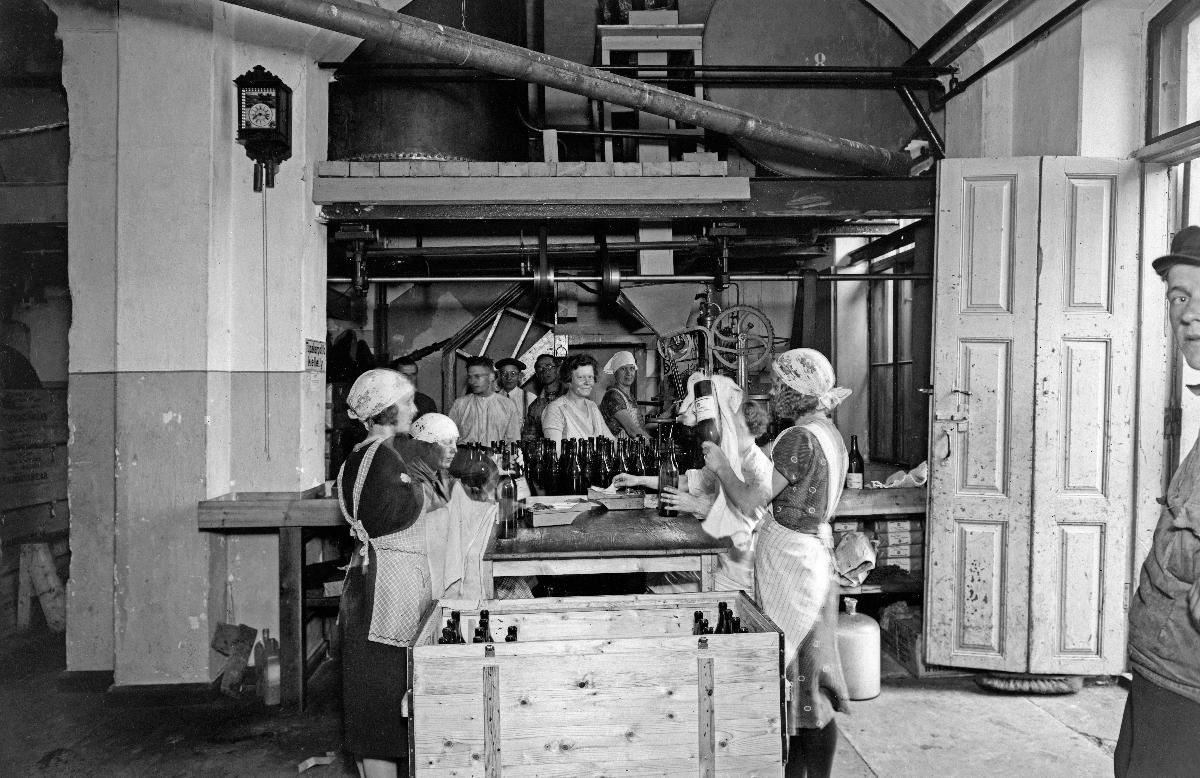
Viinatehdas Nääs Oy, Hietalahti
Nääs Spritfabriks Ab, Sandviken; Spirits factory Nääs Ltd. in Hietalahti
sisällön kuvaus: Viinatehdas Nääs Oy Helsingin Hietalahdessa 9.7.1932. content description: The spirits factory Nääs Oy in Hietalahti, Helsinki 9.7.1932. innehållsbeskrivning: Spritfabriken Nääs Ab i Sandviken i Helsingfors 9.7.1932.
Kuvaaja: Sundström, Hugo, kuvaaja
Vuosi: 1932
Paikka: Suomi, Uusimaa, Helsinki
Aiheet: alkoholi (päihteet); tehtaat; viinat; teollisuus; HBL; alcohol (beverage); factories; industry; alcohol; spirits; spirits factory; spirits (alcoholic beverages); alkohol (rusmedel); fabriker; alkohol; industri; sprit; spritfabrik; brännvin